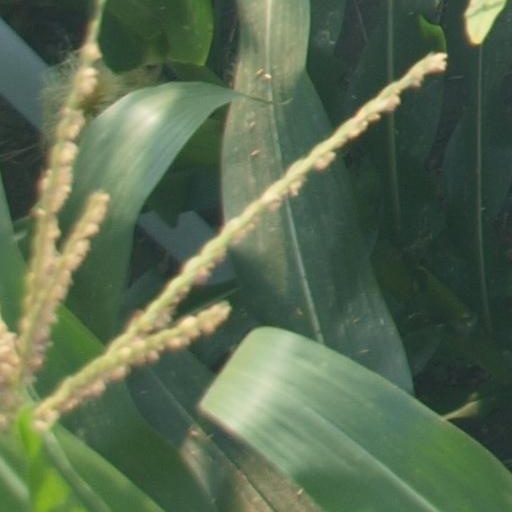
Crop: maize; corn